Selby Town Hall

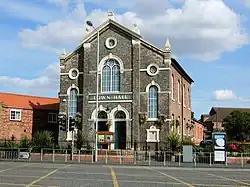
Selby Town Hall

Selby Town Hall is a municipal building in York Street in Selby, North Yorkshire, England. The structure, which was built as a Methodist chapel, is now the home of Selby Town Council.